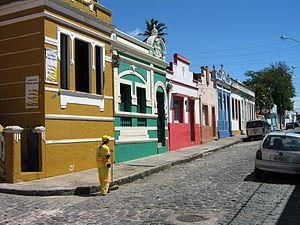
L'architecture coloniale désigne les différents styles architecturaux développé dans l'ensemble des colonies d'empires européens et de leurs possessions d'outre-mer, passées ou actuelles, d'après le modèle du pays colonialiste d'origine.